In the Flesh (Pink Floyd tour)

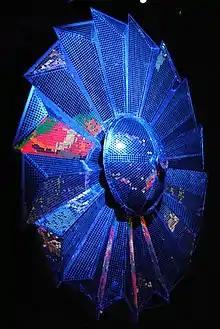
Rotating flower-petal mirror ball, used to reflect spotlights during concerts from 1975 to 1977; displayed at the exhibition

Pink Floyd's marketing strategy for the In the Flesh Tour was aggressive, filling pages of "The New York Times" and "Billboard" magazine. To promote their four-night run at Madison Square Garden in New York City, there was a Pink Floyd parade on 6th Avenue featuring pigs and sheep. Although the "Animals" album had not been as commercially successful as the previous two, the band managed to sell out arenas and stadiums in America and Europe, setting scale and attendance records. In Chicago, the band played to an estimated audience of 95,000; in Cleveland and Montreal, they set attendance records for those venues by playing to about 80,000 people. They also set an attendance record in Milwaukee, playing before a reported crowd of 60,000 at Milwaukee County Stadium.